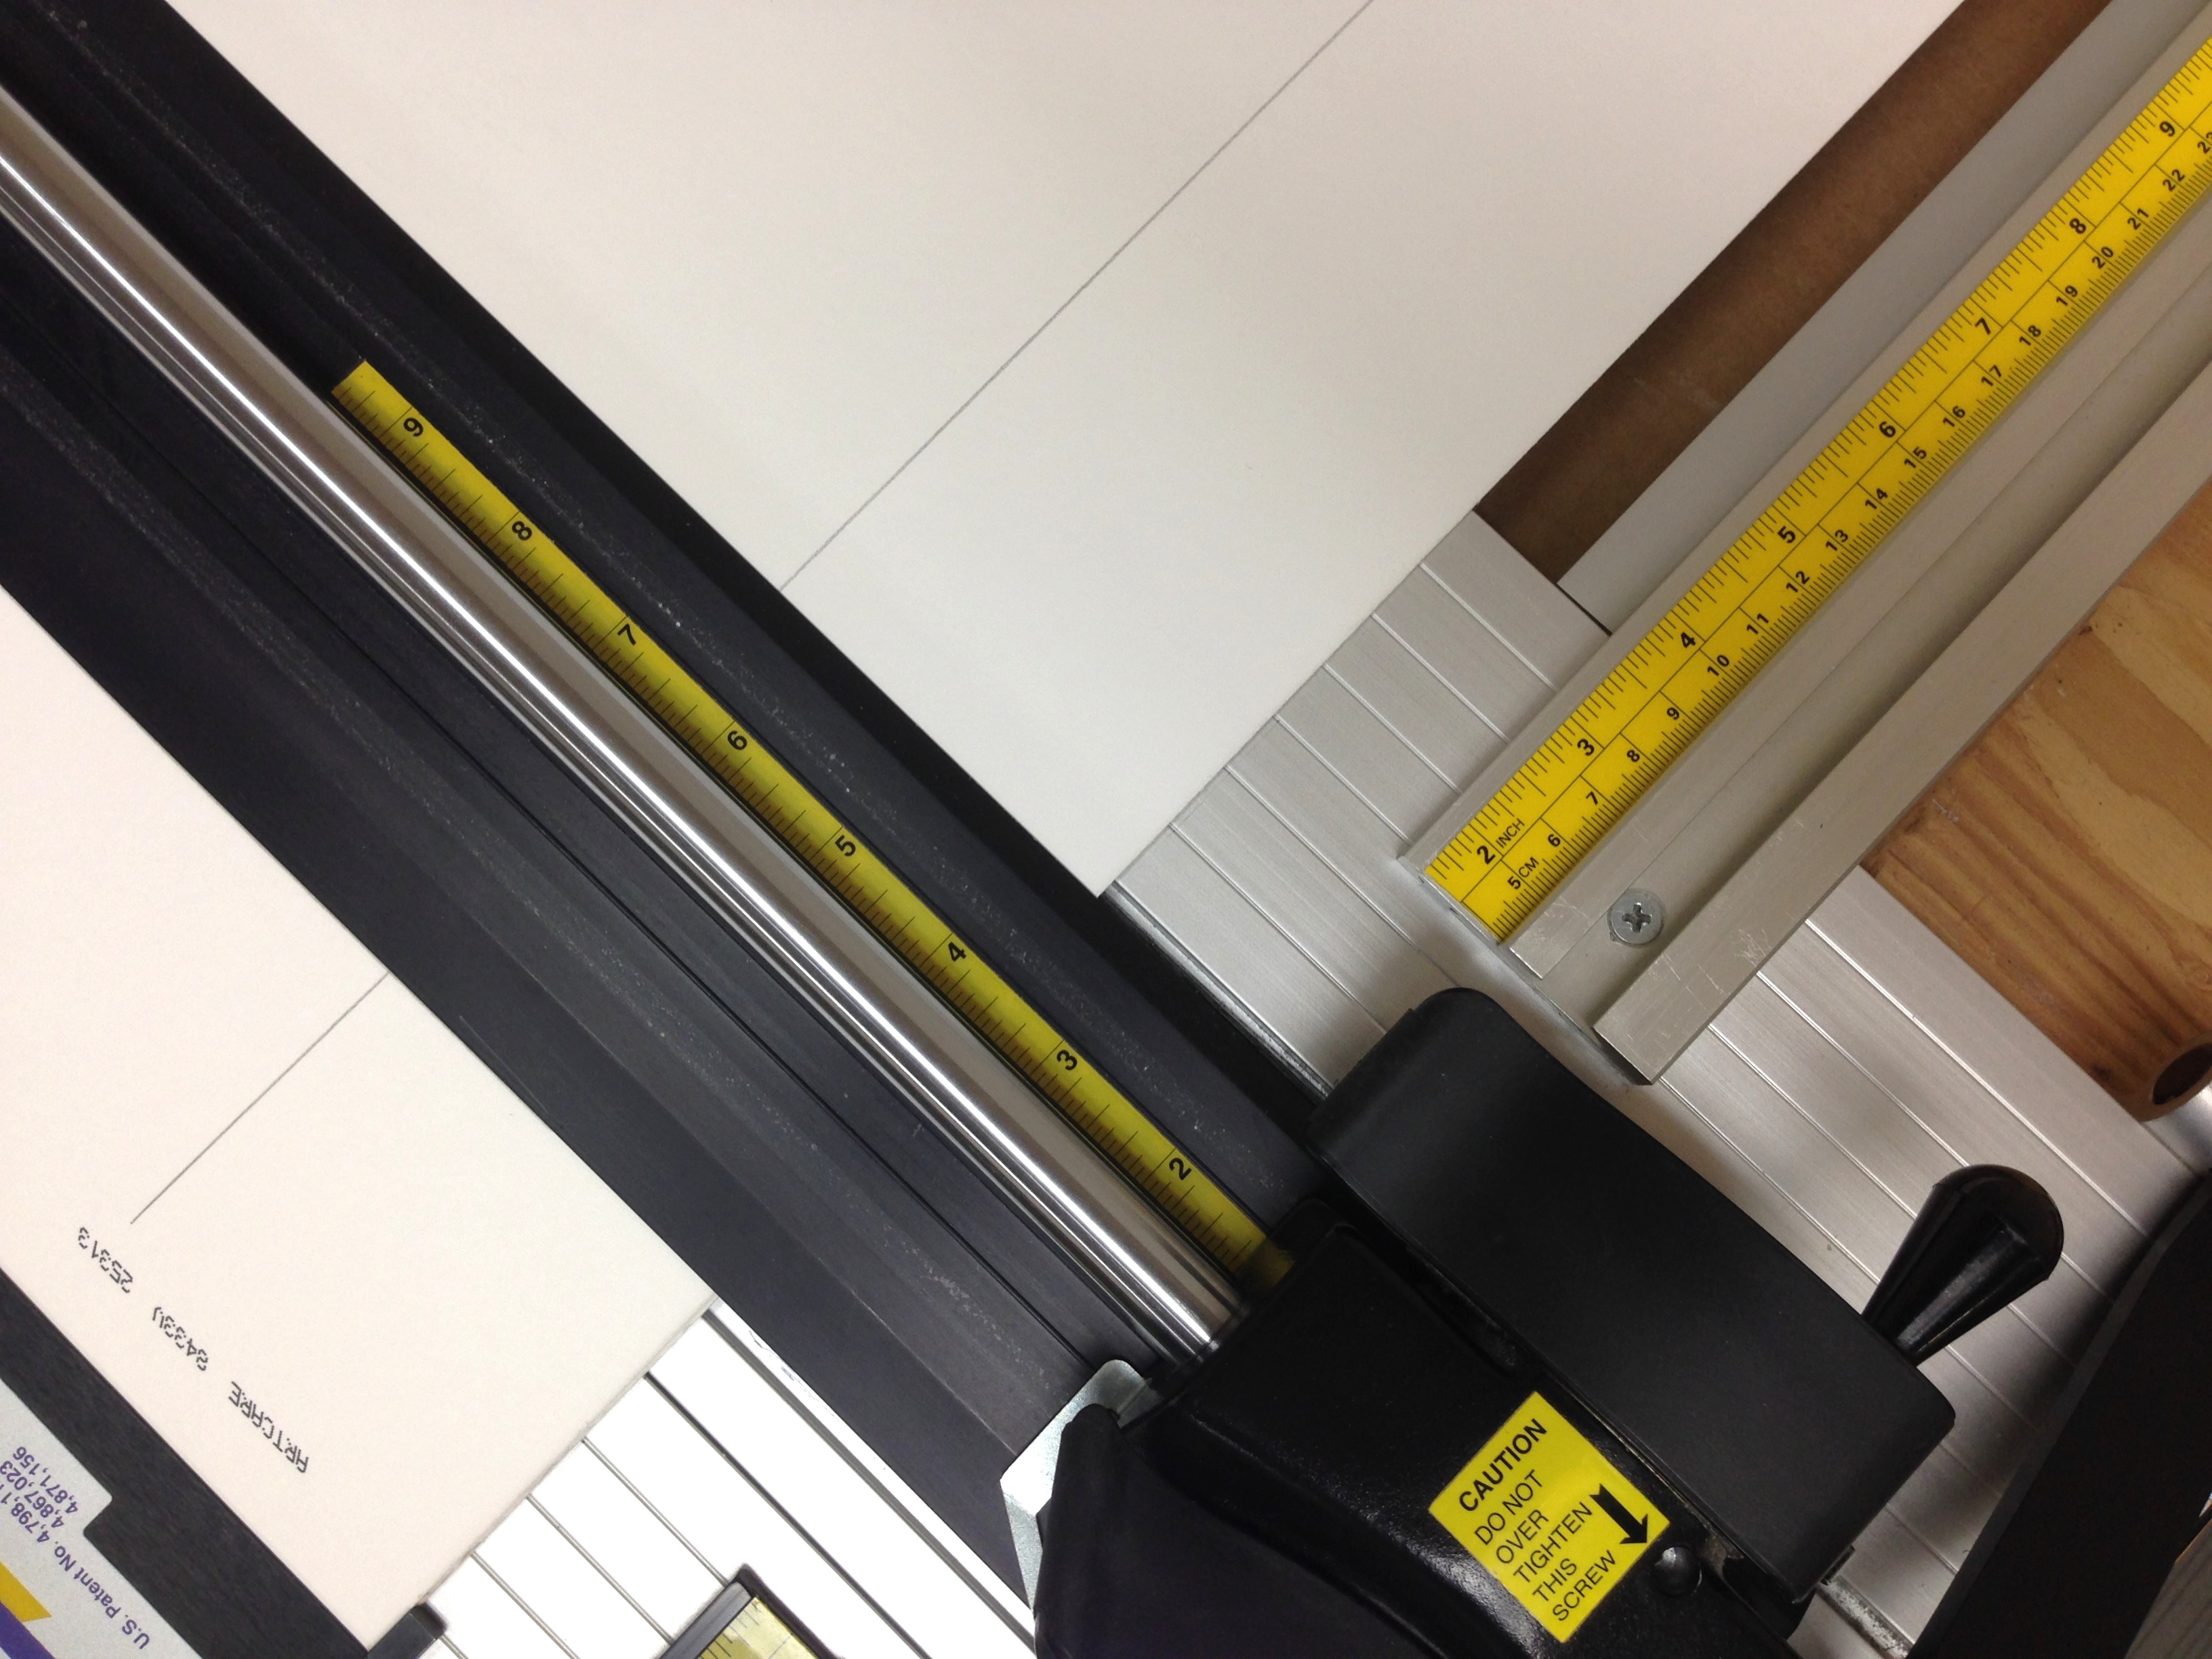
window, escalator, vehicle, yellow, lighting, interior design, cool image, automotive exterior